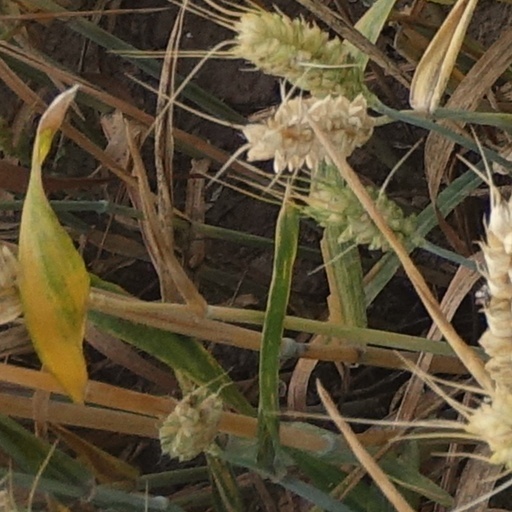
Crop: wheat